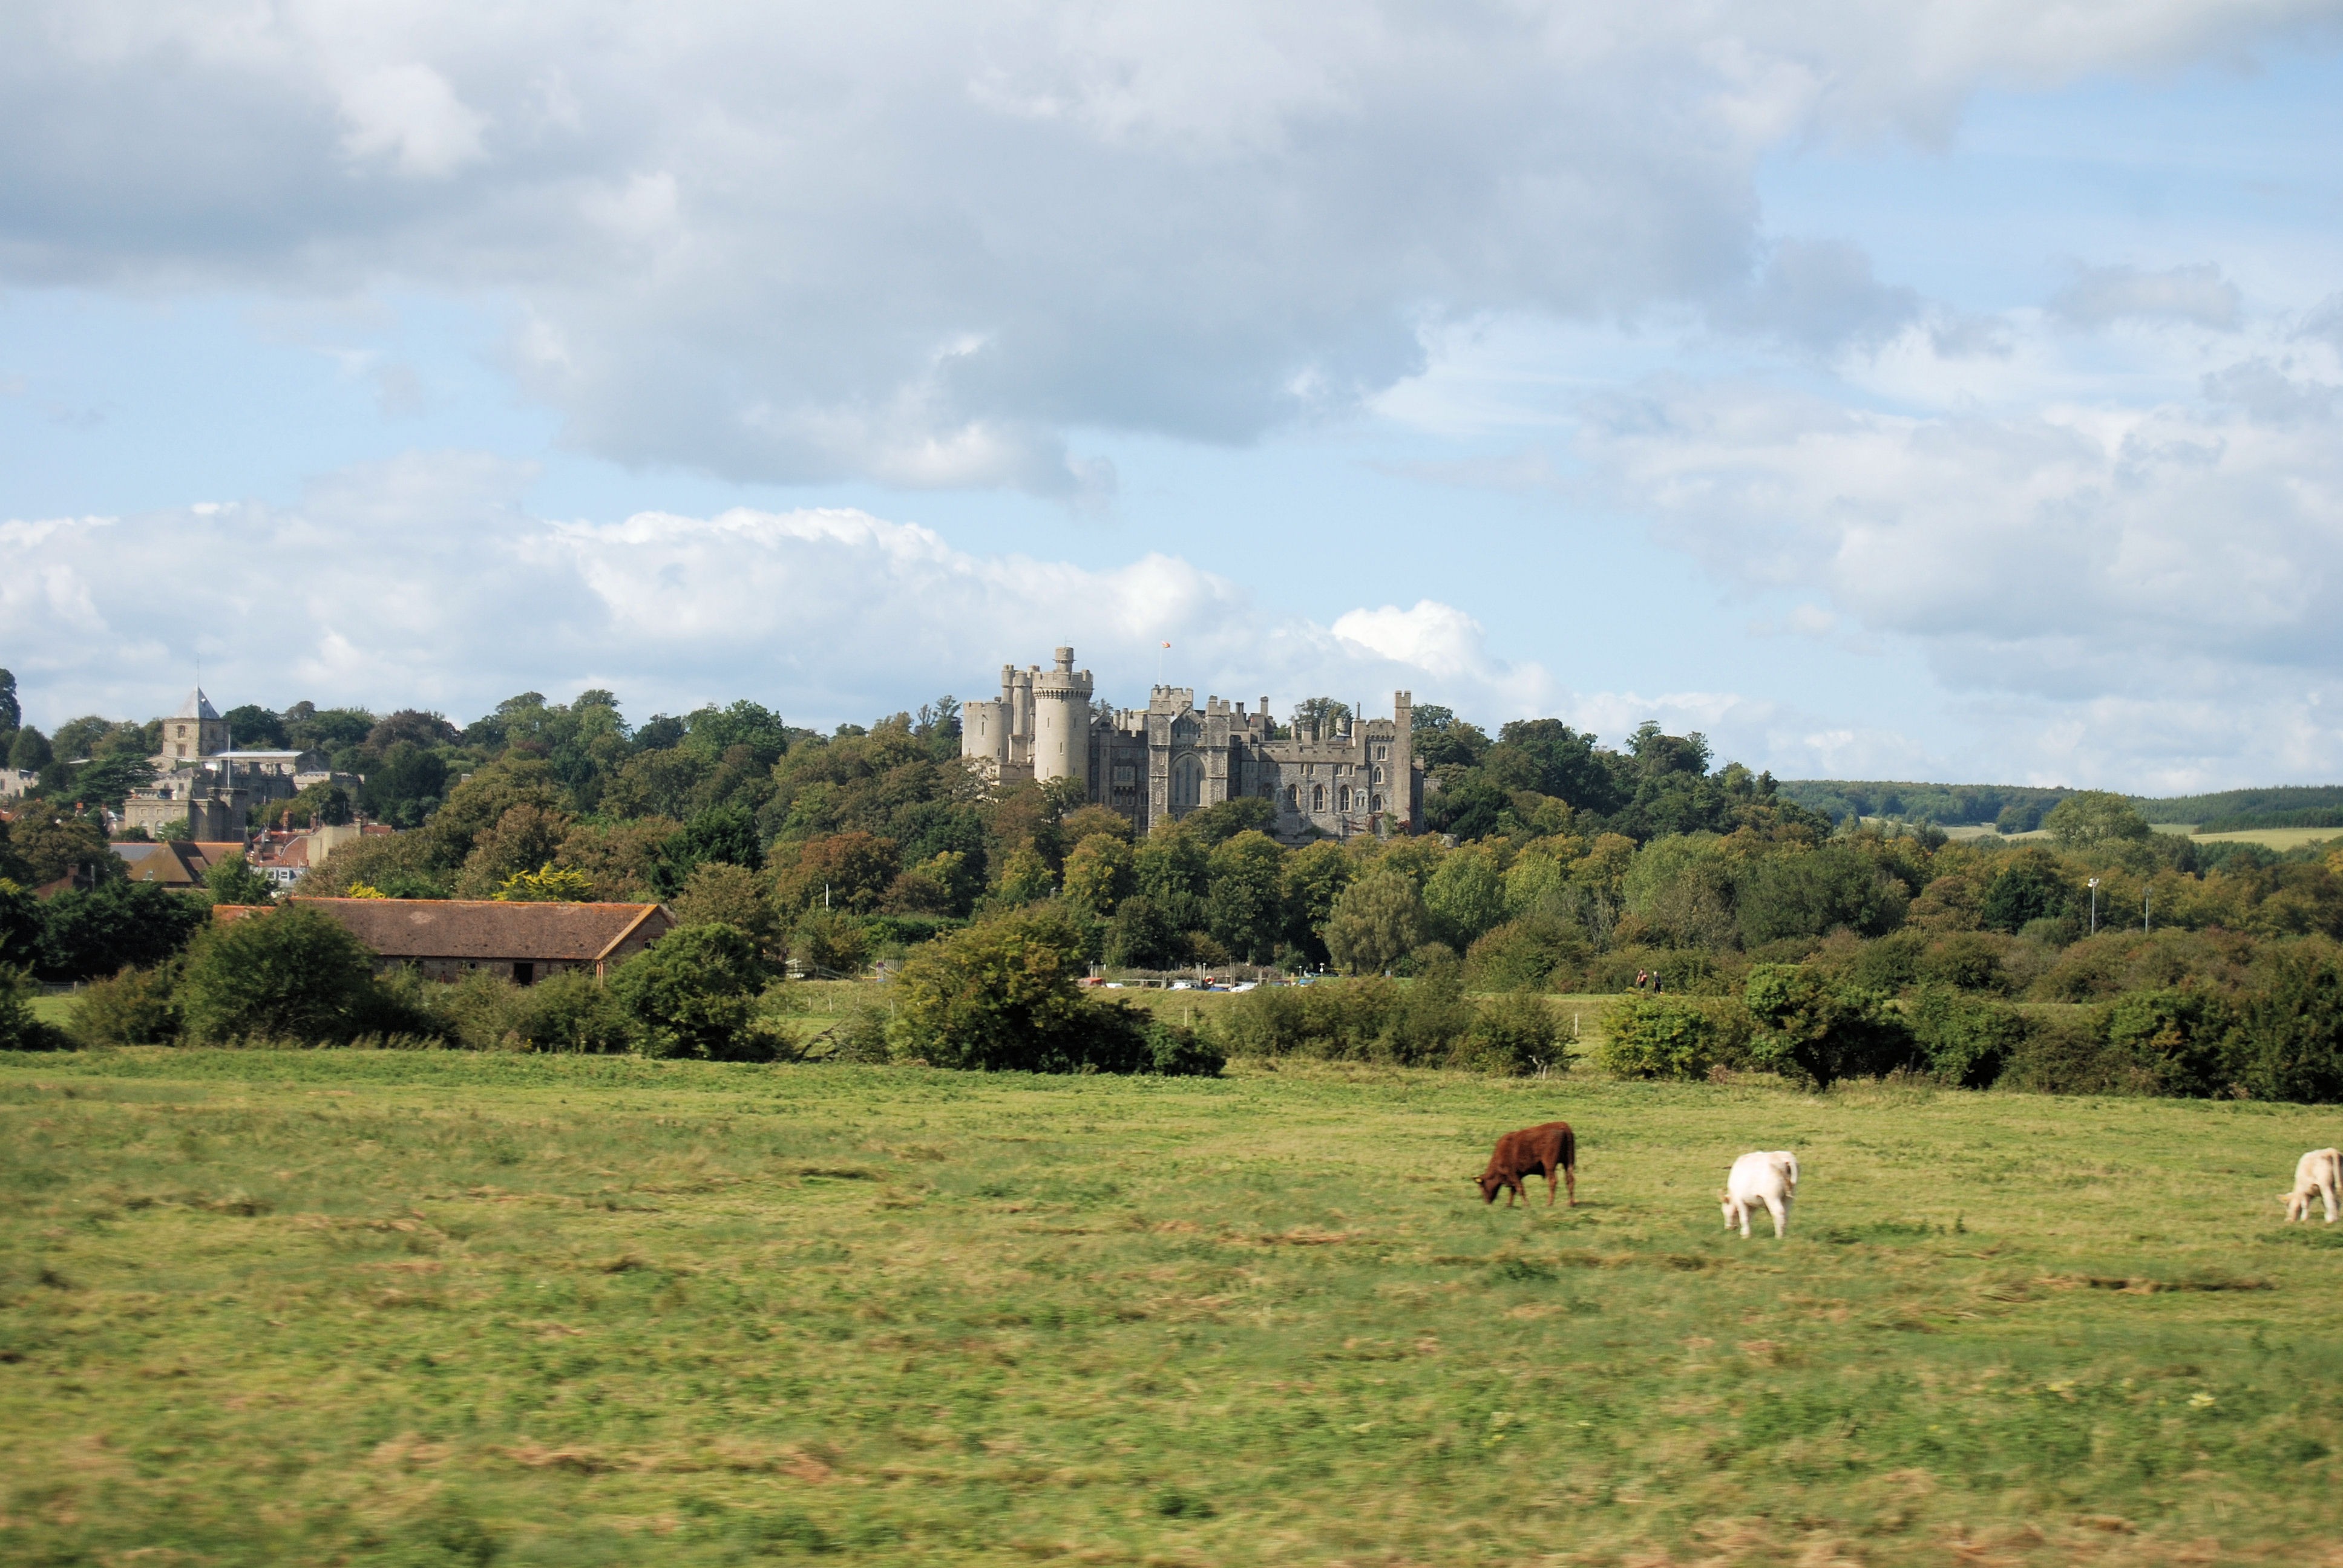
landscape, tree, grass, mountain, cloud, plant, field, farm, meadow, prairie, hill, flower, tower, scenic, pasture, castle, landmark, agriculture, plain, grassland, plateau, historical, habitat, ecosystem, rural area, natural environment, arundal